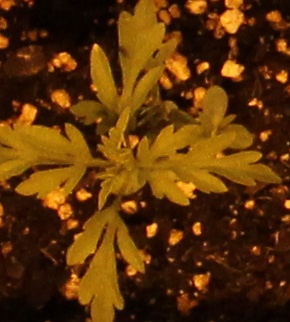
Label: Ragweed